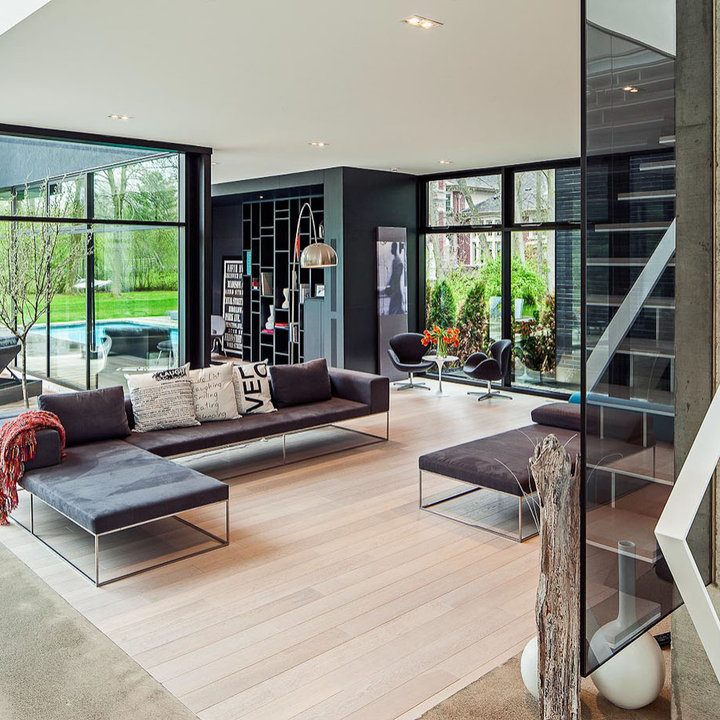
Style: Modern